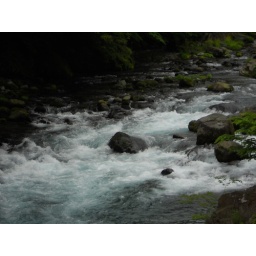
Mini rapids under the red bridge